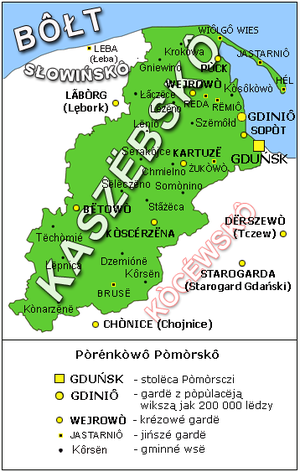
Le cachoube ou kachoube est une langue du groupe slave de la famille des langues indo-européennes. Le mot cachoube vient de kassub qui désigne un manteau que portaient les Cachoubes.
La Fraise de Cachoubie est une variété de fraise bénéficiant depuis 2009 de l'indication géographique protégée.